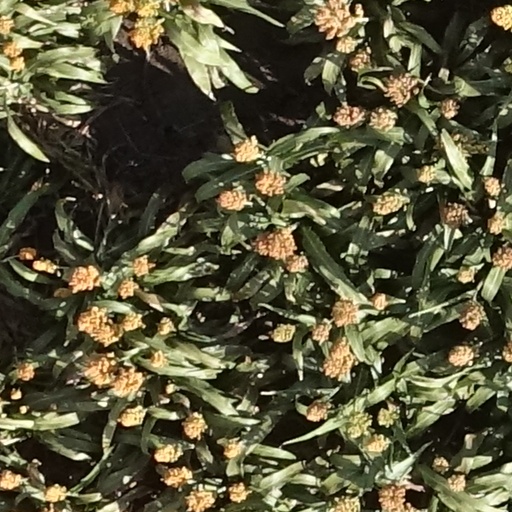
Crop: sorghum